Tina Karol

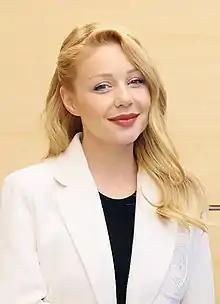
Karol visiting Japan in 2022

Tetiana Hryhorivna Liberman (born 25 January 1985), better known by her stage name Tina Karol, is a Ukrainian singer and founder of the Tina Karol charitable foundation.